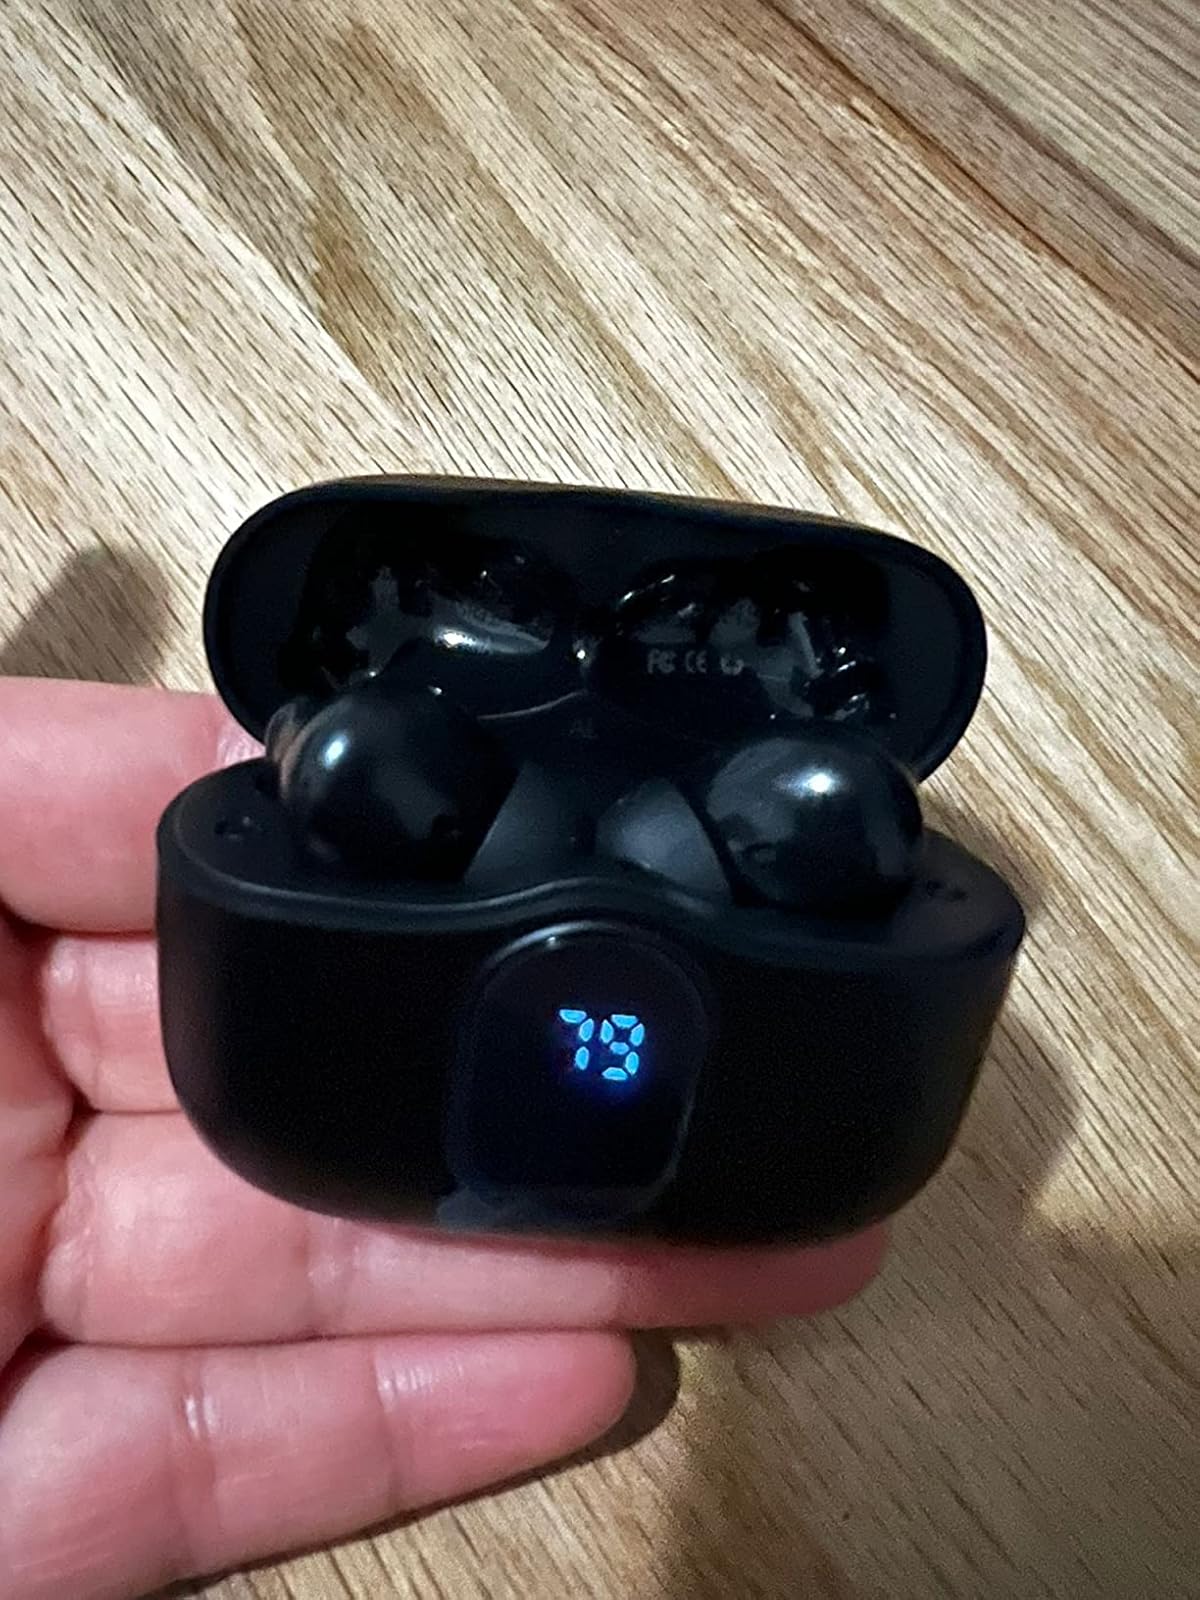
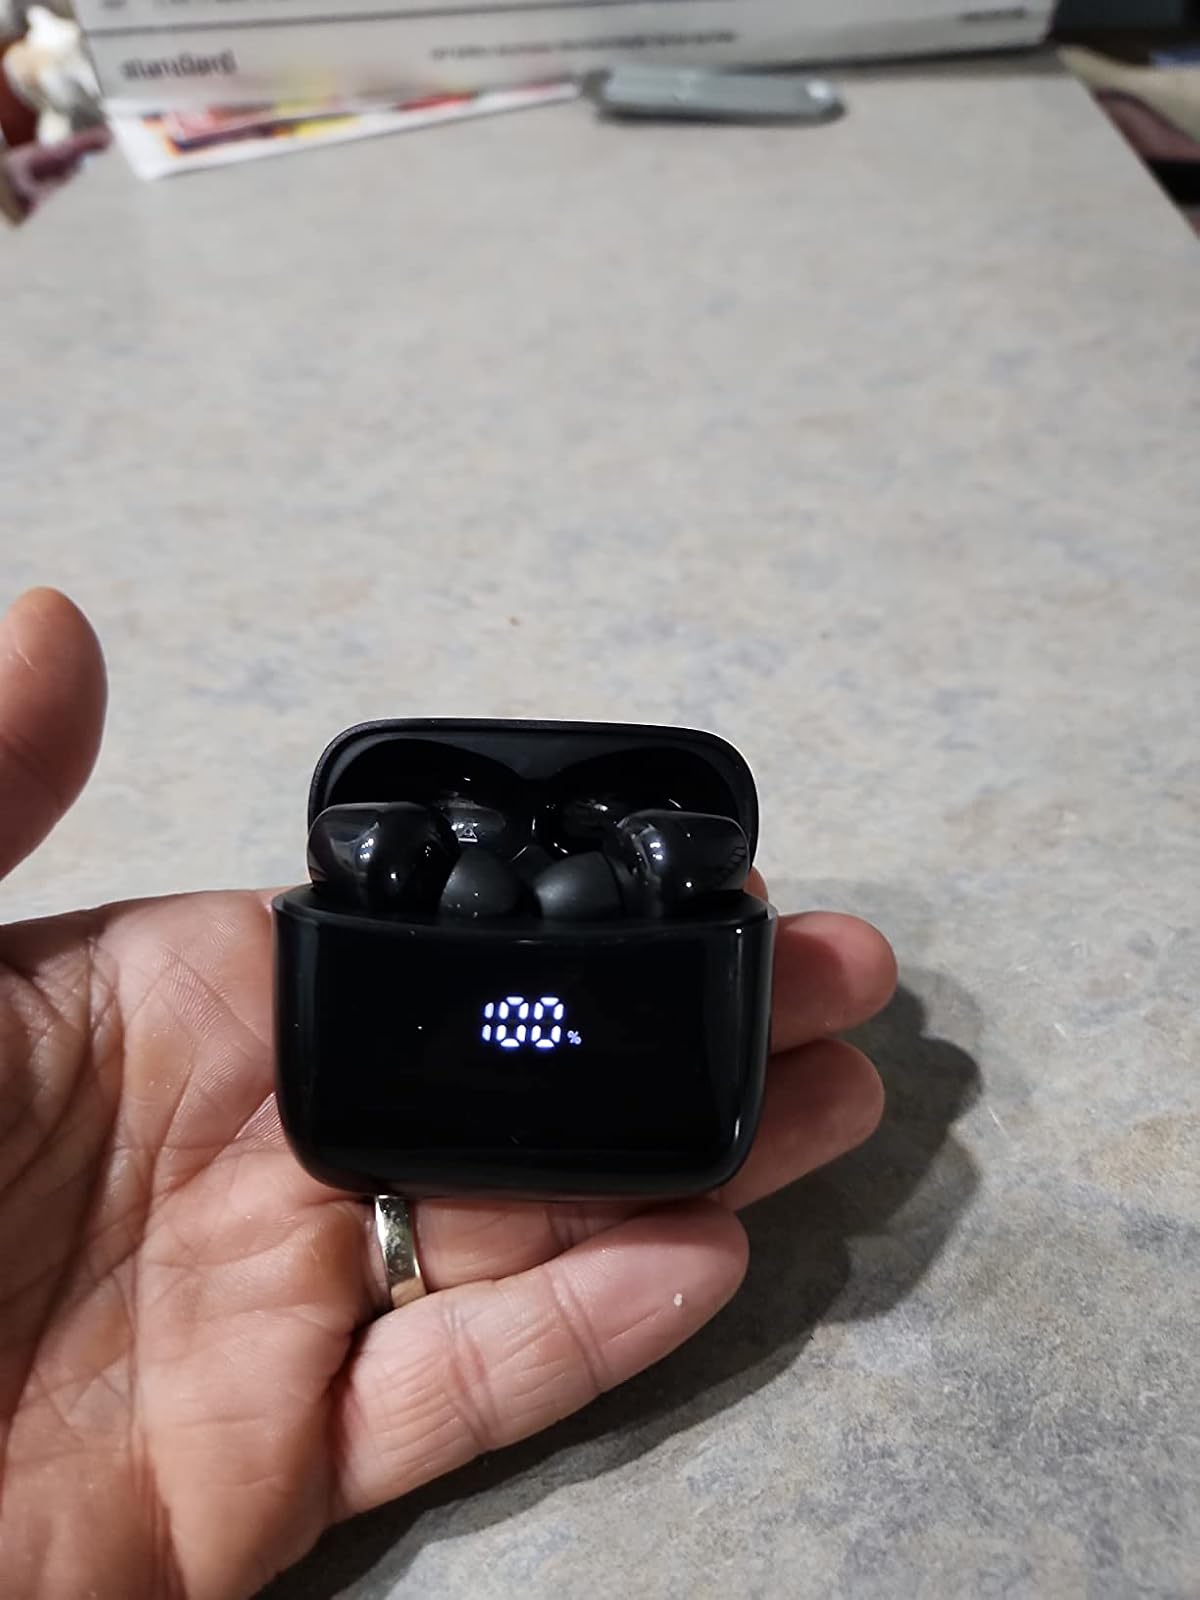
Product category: earbuds
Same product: no